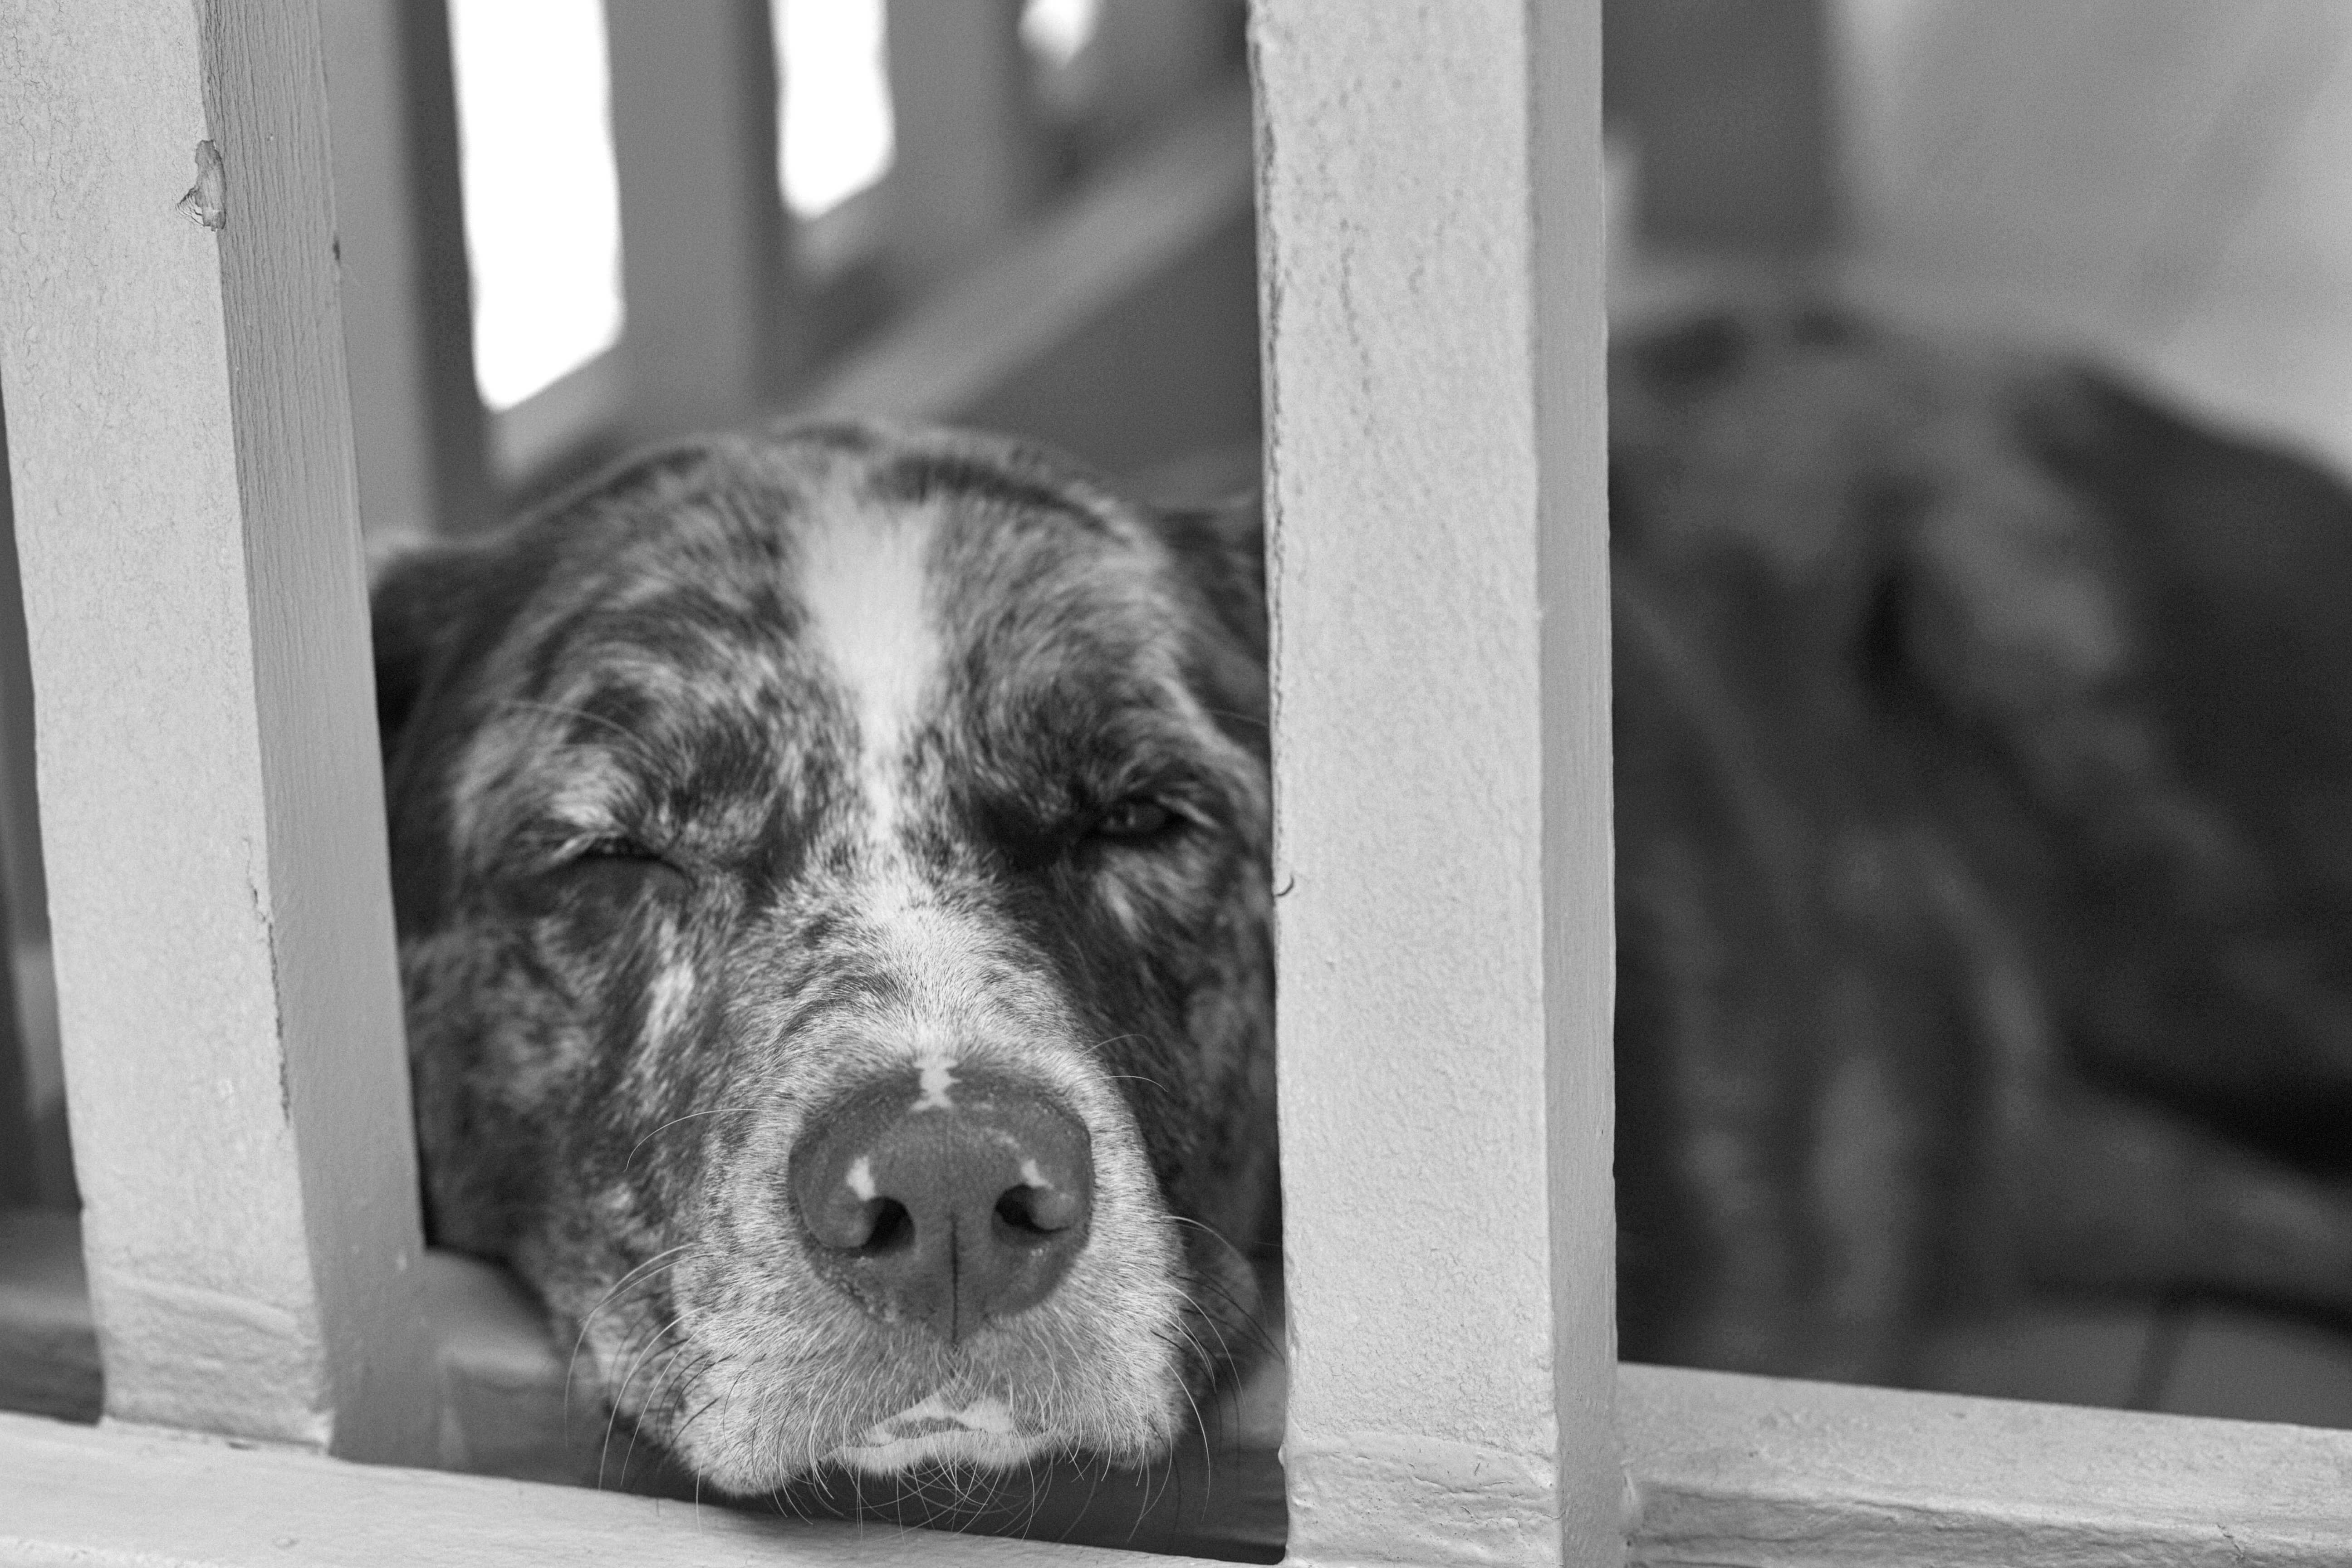
black and white, white, puppy, dog, mammal, black, monochrome, bw, felix, animal shelter, monochrome photography, dog like mammal